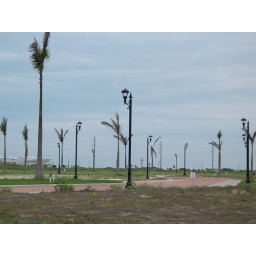
Stopped to take pictures of the street lights and new palm trees in the new Port Aransas, Texas Golf Course